North Bay/Jack Garland Airport

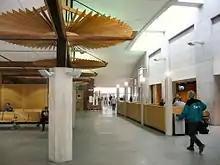
Jack Garland terminal interior

The first terminal was constructed in 1938 to house a small waiting area on the ground floor and control tower on the second. Upgrades after World War II led to the second terminal being built in 1963, which now serves as the Administration Building and has offices for airport administration, Nav Canada, Canada Border Services Agency, and others. The current terminal was built in 2001 and has been renovated (completed 2010) to accommodate additional airline offices, a larger post screening waiting area with washrooms. The North Bay Jack Garland Airport terminal is easily accessible, with curbside access and automatic doors throughout, and now has: